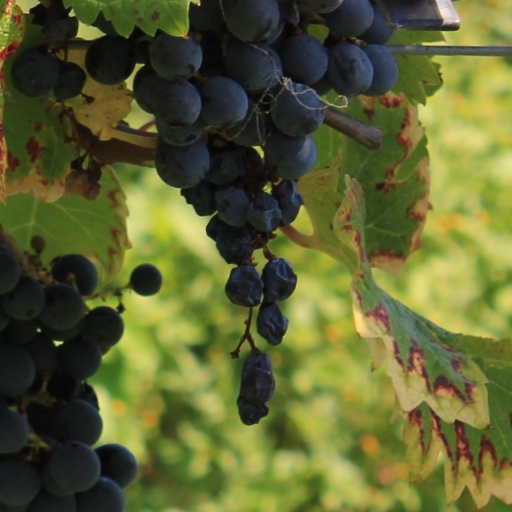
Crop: grape